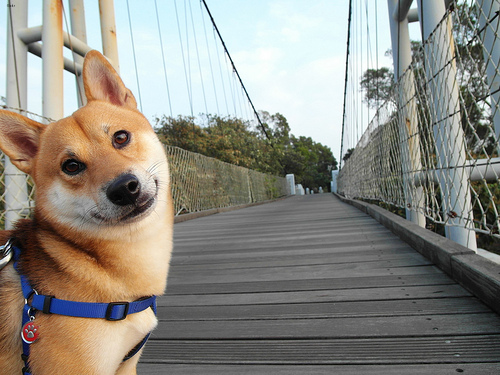
Breed: shiba inu